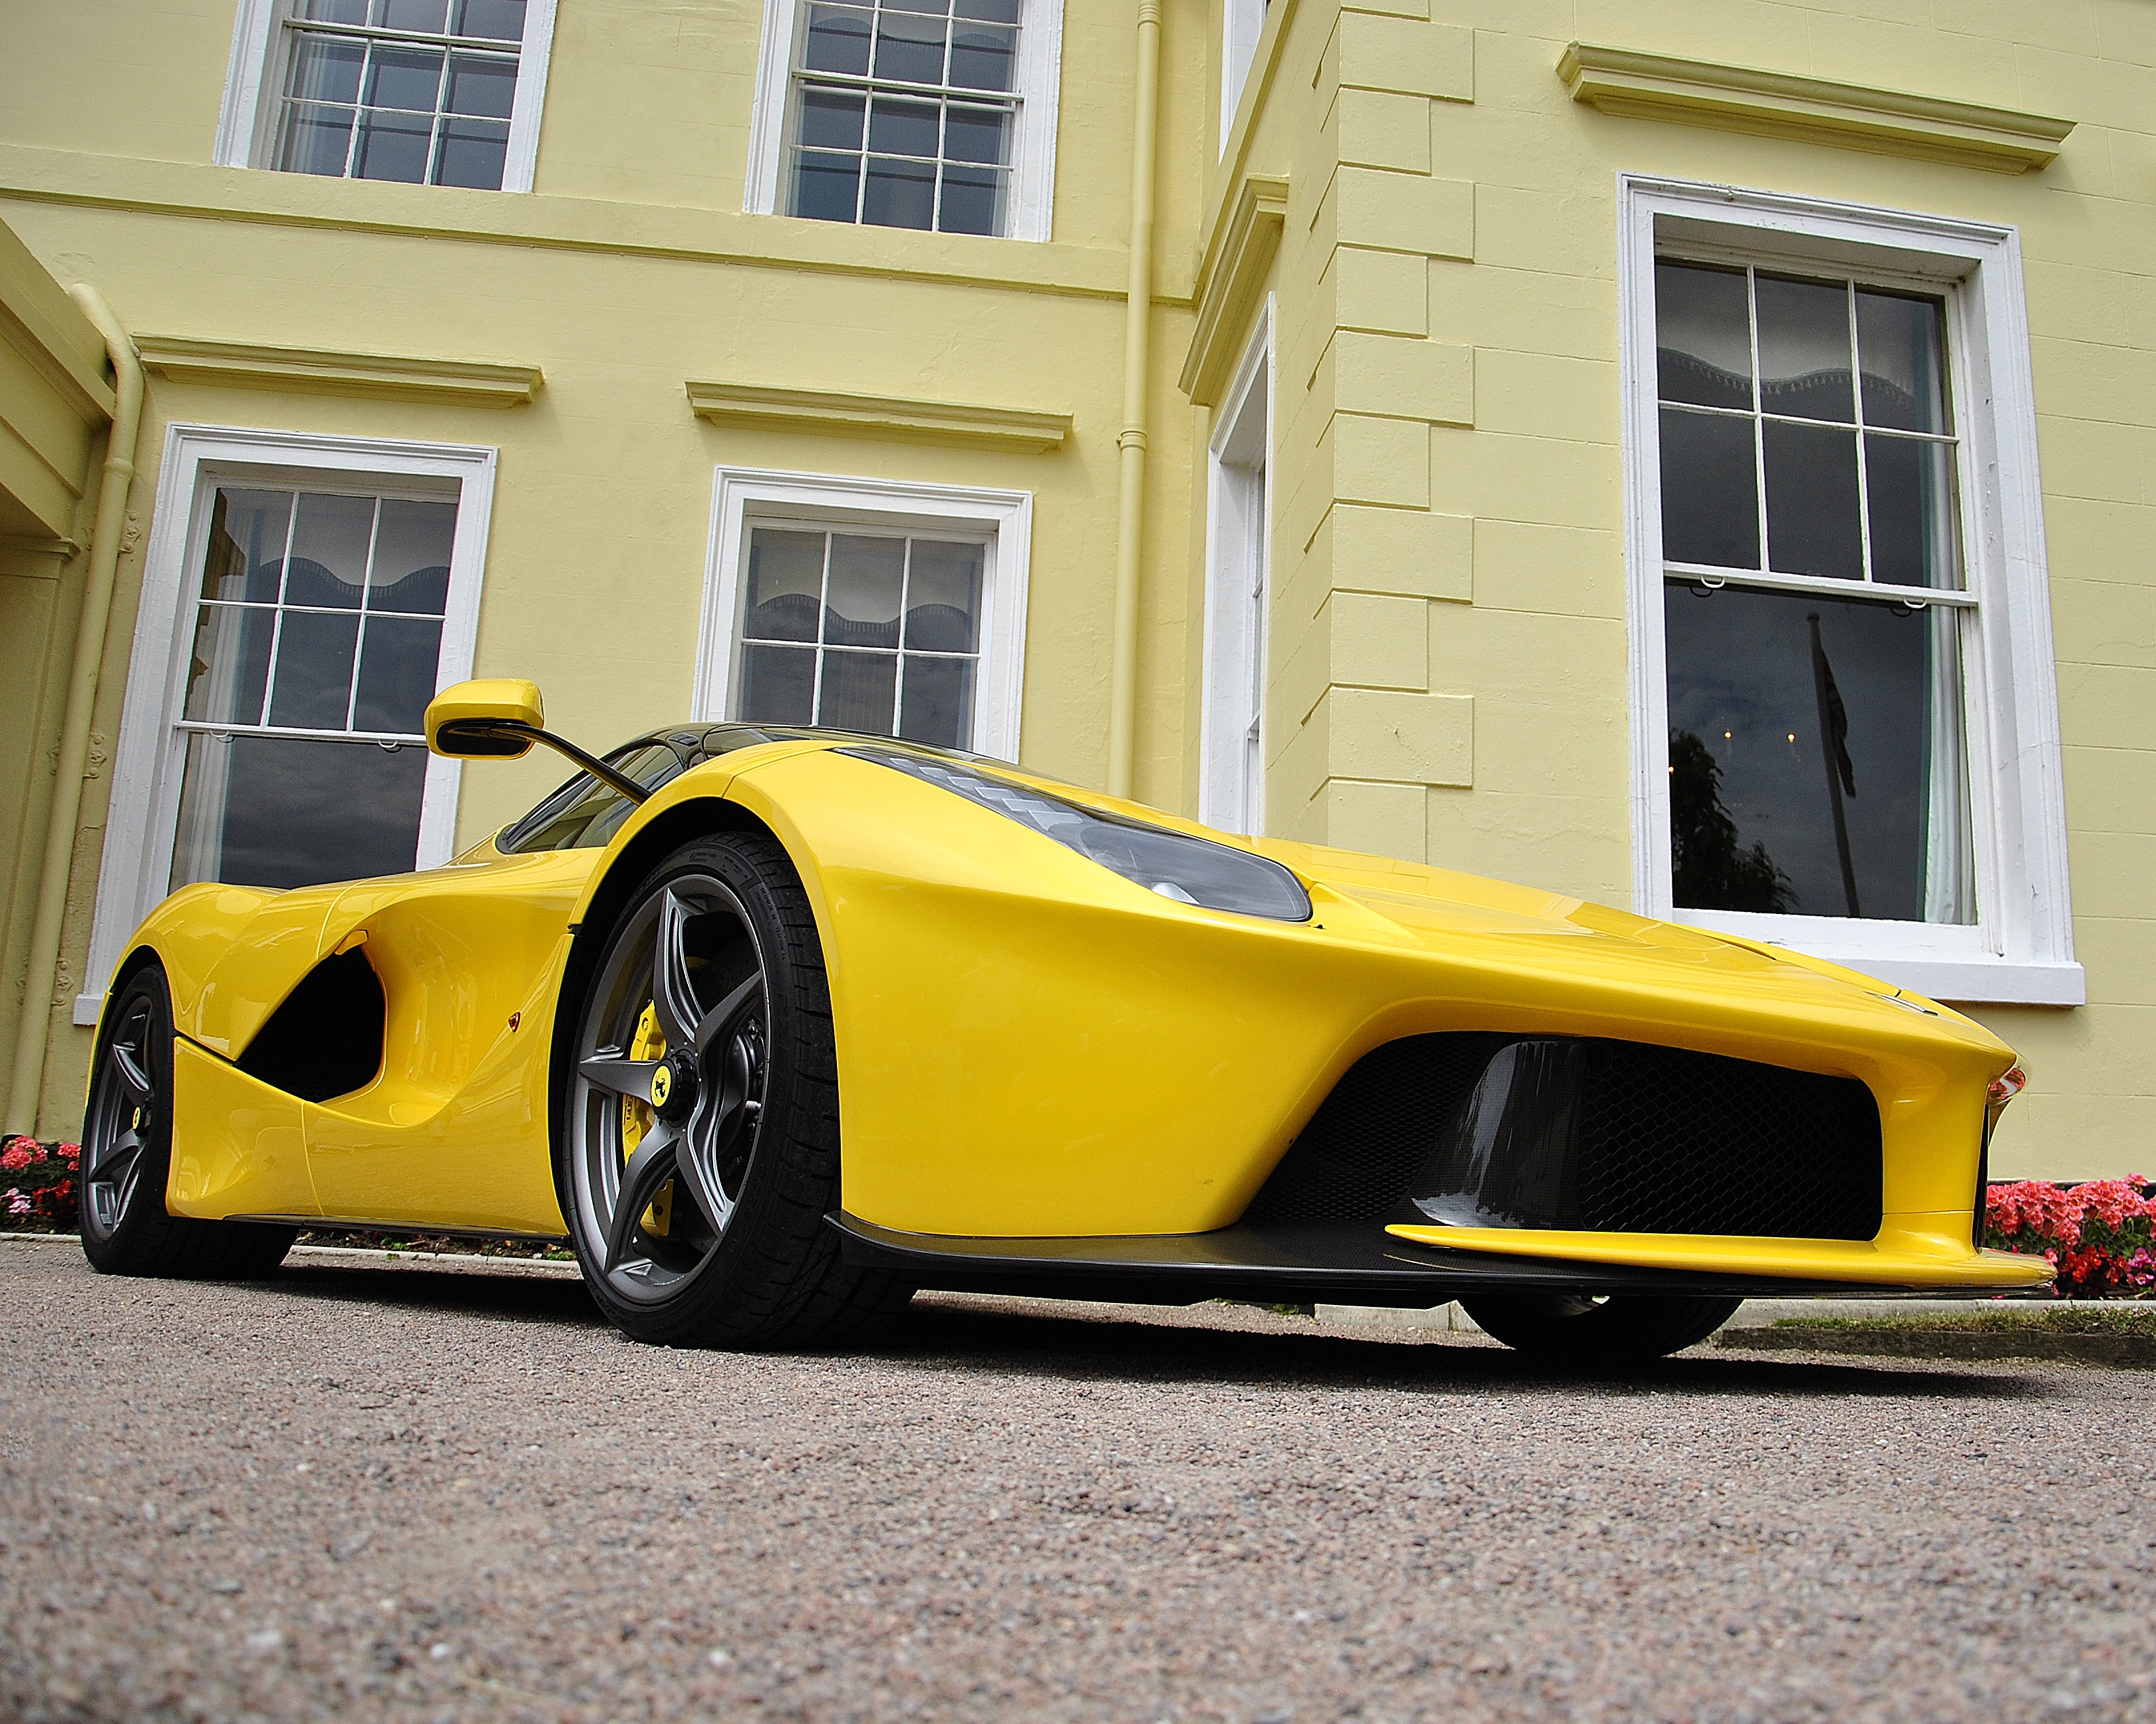
car, wheel, automobile, vehicle, sports car, bumper, supercar, style, ferrari, sportscar, lamborghini, land vehicle, yellow car, automobile make, automotive exterior, automotive design, luxury vehicle, performance car, lamborghini aventador, aljonushka1